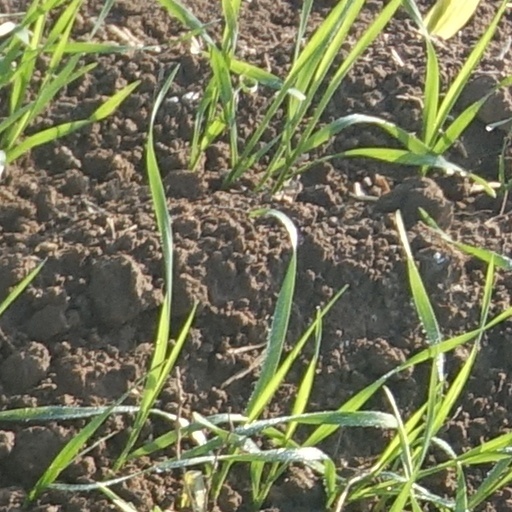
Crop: wheat